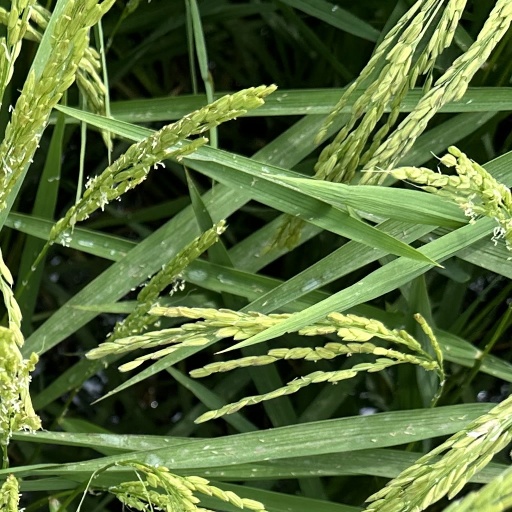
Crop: rice